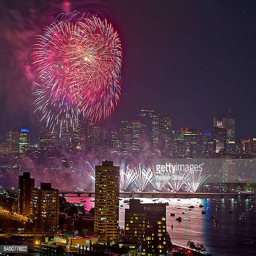
event seen from the roof of way